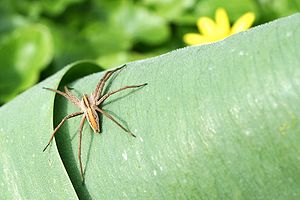
Edderkopper / Jagtteknik / Spindelvæv
Rovedderkoppen Pisaura mirabilis
Rovedderkoppen Pisaura mirabilis.
Edderkopper er karakteriseret ved at have en todelt krop, otte ben, spindevorter og giftkirtler. Der er ca. 500 arter af edderkopper i Danmark og ca. 45.700 beskrevne arter i verden. De fleste edderkopper slår deres bytte ihjel ved hjælp af gift, og bortset fra en enkelt planteæder er de alle sammen rovdyr.